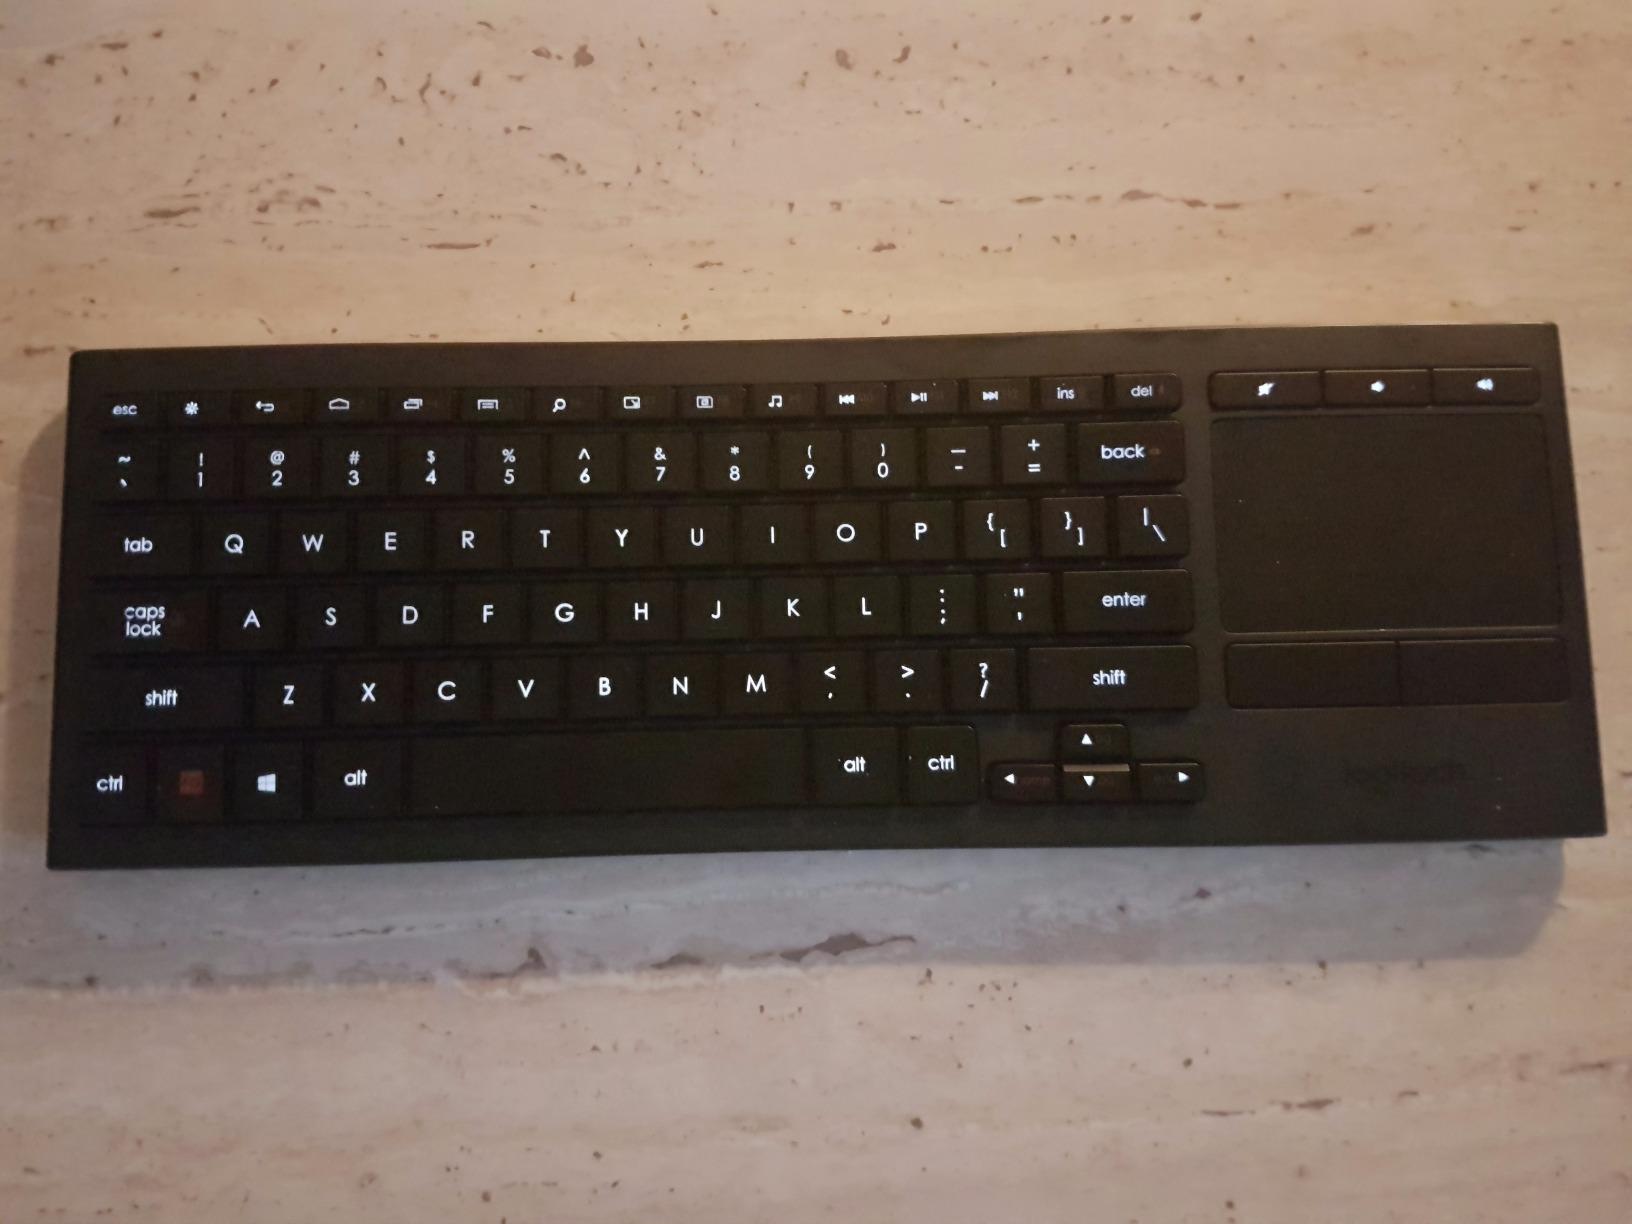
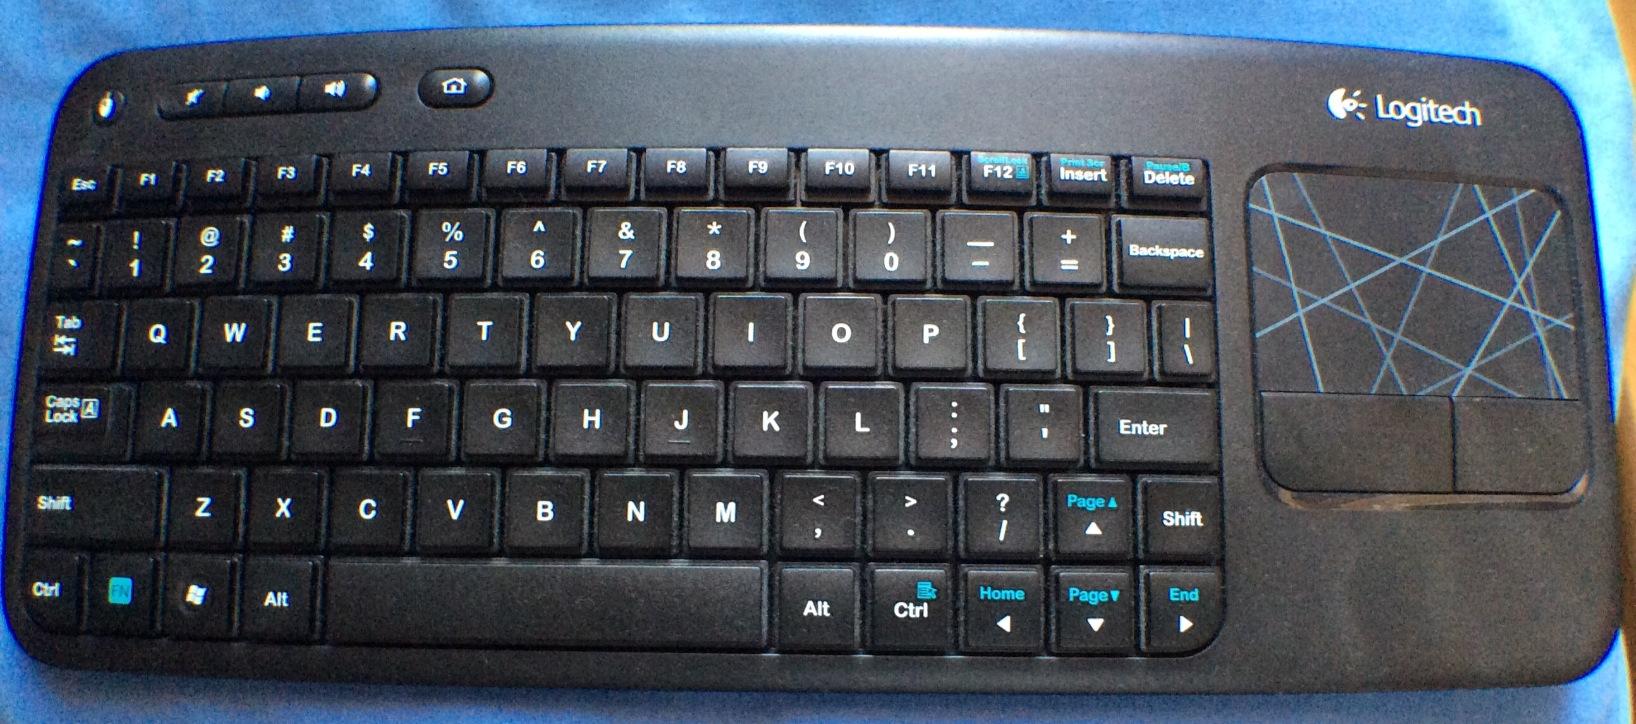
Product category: keyboard
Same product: no